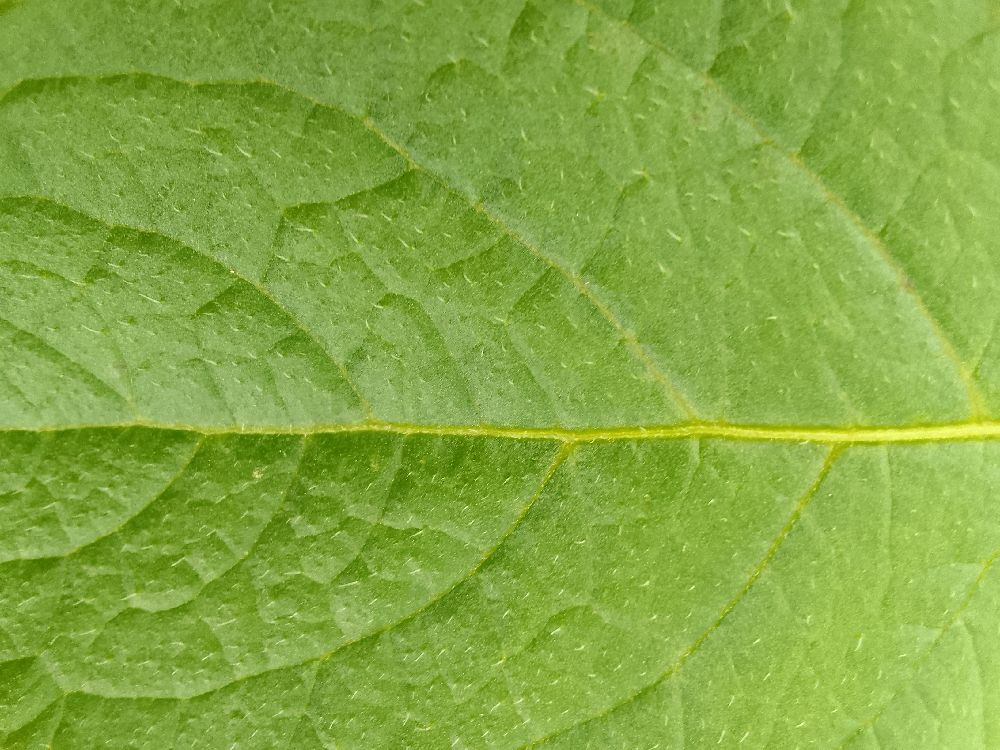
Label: Healthy